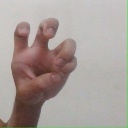
अक्षर: छ